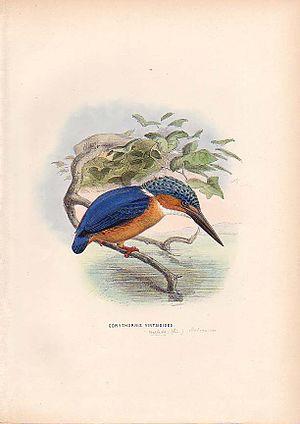
Le Martin-pêcheur vintsi est une espèce d'oiseau de la famille des Alcedinidae, vivant à Madagascar et aux Comores.